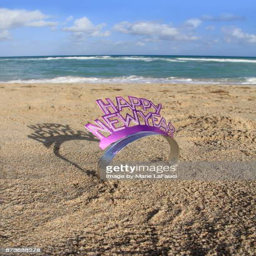
party hat at the beach